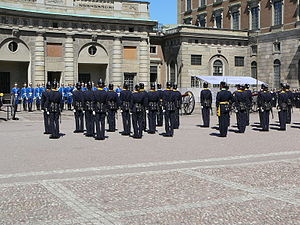
Vagtskifte / Andre lande
Vagtskifte ved Stockholms Slot
Vagtskifte er en militær ceremoni, der finder sted når vagten skal udskiftes. Den finder ofte sted på kongelige slotte, men finder også sted andre steder.